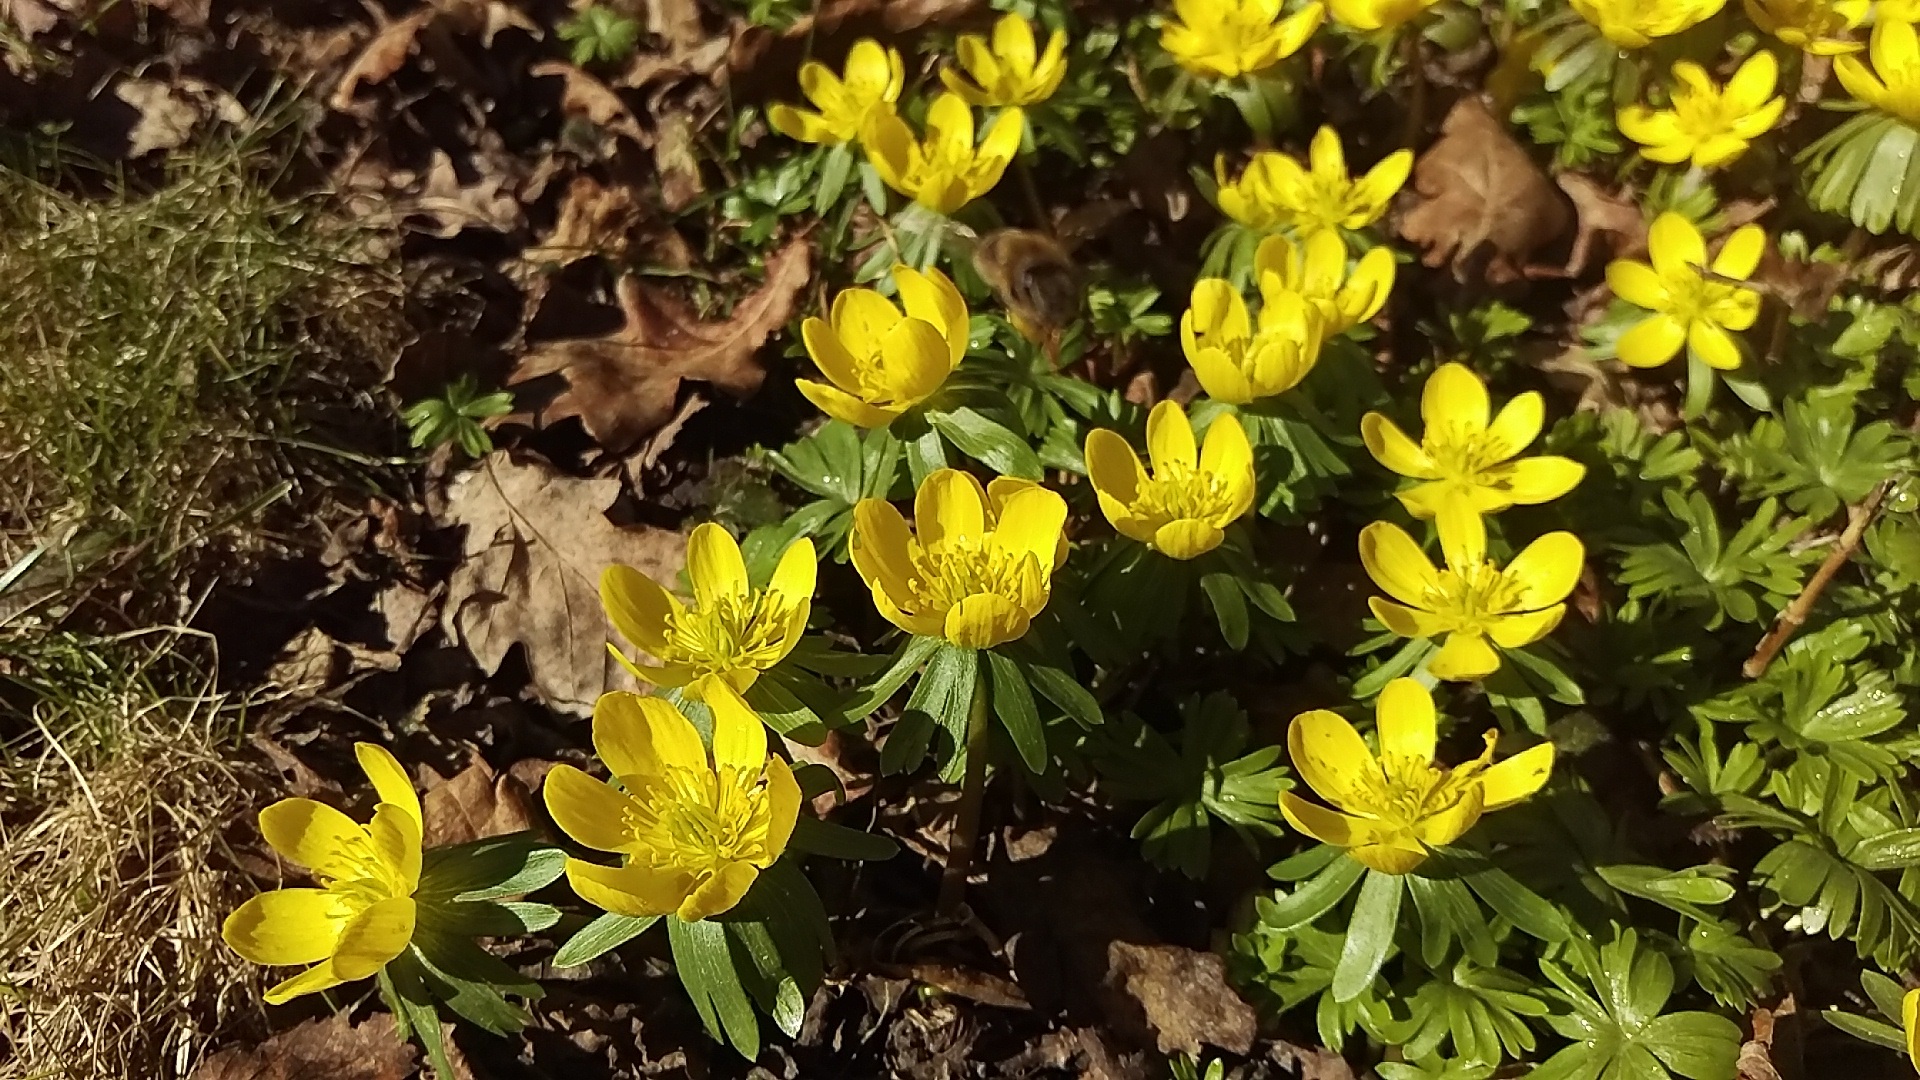
plant, flower, spring, botany, yellow, flora, wildflower, flowers, shrub, flowering plant, winter aconite, winter linge, land plant, fawn lily